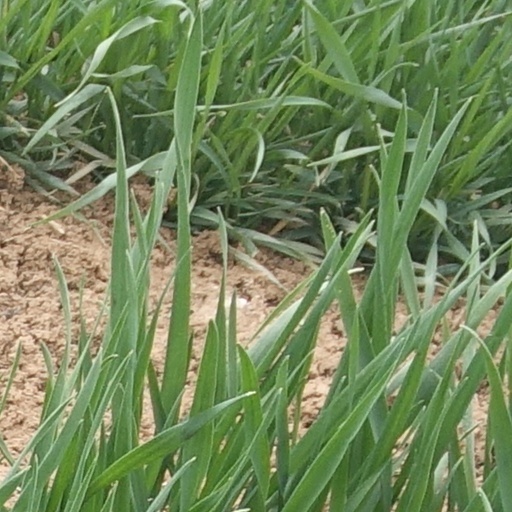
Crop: wheat